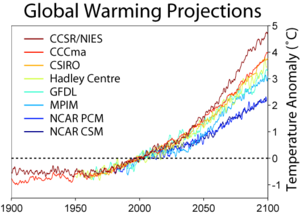
La colonisation assistée, ou migration assistée, est une stratégie utilisée en biologie de la conservation qui consiste en l’introduction intentionnelle d’espèces animales et végétales dans un milieu se trouvant en dehors de leurs aires de répartition originelles.